CAN bus

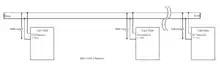
High-speed CAN bus. ISO 11898-2.

ISO 11898-2, also called "high-speed CAN" (bit speeds up to 1Mbit/s on CAN, 5Mbit/s on CAN-FD), uses a linear bus terminated at each end with a 120 Ω resistor.